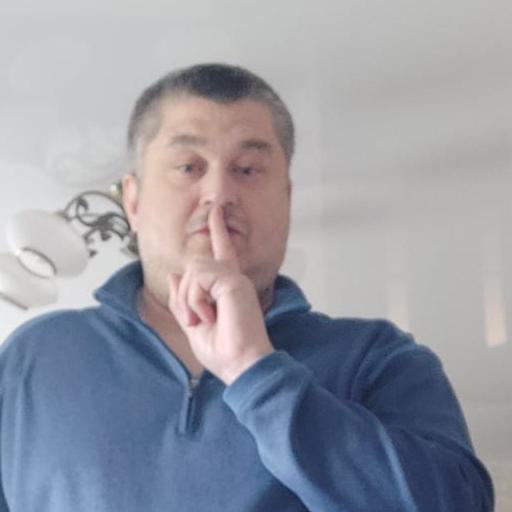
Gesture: mute